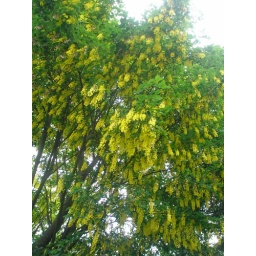
A tree with yellow blooms at the petro station near Neustadt, Germany.